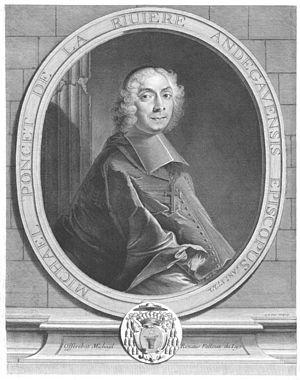
Portrait de l'évêque d'Angers en buste de trois quart
Cet article présente la liste des membres de l'Académie française, rangée par ordre chronologique de leur élection à chaque fauteuil. Cette liste est précédée d'une liste réduite portant uniquement sur les membres actuels et présentée successivement selon quatre modes de rangement : par ordre alphabétique, par numéro de fauteuil, par date d'élection et par date de naissance.
Michel Poncet de La Rivière est un homme d'Église français, évêque d’Angers et prédicateur.